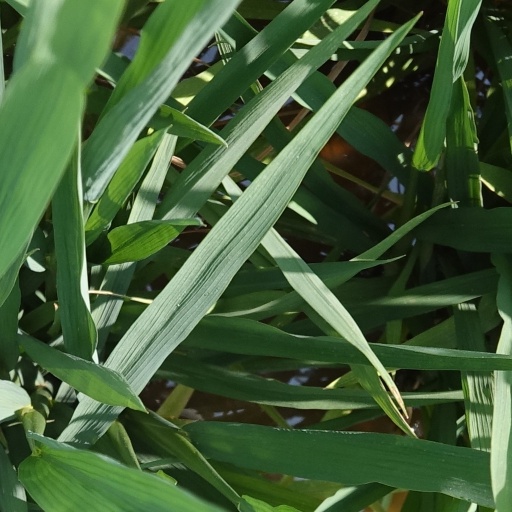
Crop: rice